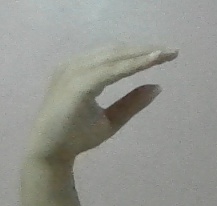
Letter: jeem